1755 Cape Ann earthquake

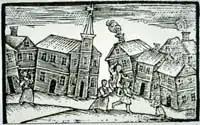
A number of buildings are shown pointing in different directions, as if being shaken, as people run through the streets looking panicked

Modern research has estimated that the quake was between 6.0 and 6.3 on the Richter scale, and the United States Geological Survey lists it as the largest earthquake in the history of Massachusetts. Scientists are unclear on the causes of this and other quakes in the northeastern United States. There are a number of old faults in the region, but none of them is known still to be active. It is possible that the Cape Ann earthquake may have been remotely triggered by a larger earthquake in Lisbon, Portugal, a few weeks prior, although there is not enough evidence to prove that they are linked.